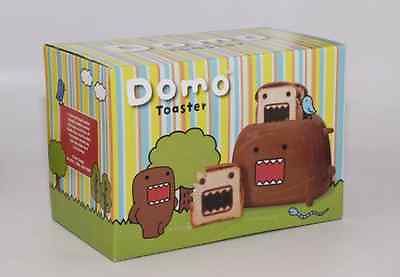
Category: toaster